Wings (1990 TV series)

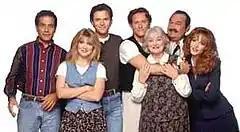

Played by Steven Weber, Brian Michael Hackett is the younger and more carefree of the brothers and co-owns Sandpiper Air with Joe. His irresponsibility is often a source of consternation for Joe. He had a "free ride" to Princeton and dropped out, was accepted into the Astronaut training program at NASA and was expelled because he took dates into the simulator, and lost other lucrative opportunities due to his chronic irresponsibility.